Chanathip Songkrasin

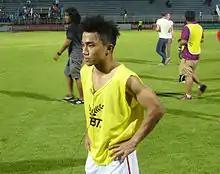
Chanathip with BEC Tero Sasana in 2015

Chanathip was promoted to the BEC Tero Sasana first team squad by new coach Andrew Ord who had also been his youth team coach. His first senior team goal came on 6 May, in a match against Thai Port in the Thai League 1, which gave BEC Tero Sasana a 2–0 win. In early 2013 Chanathip had an offer from J.League side Gamba Osaka. At the end of the season, he won the TPL Young Player of the Year.